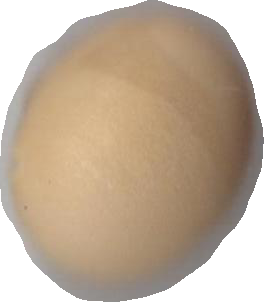
Variety: Dega